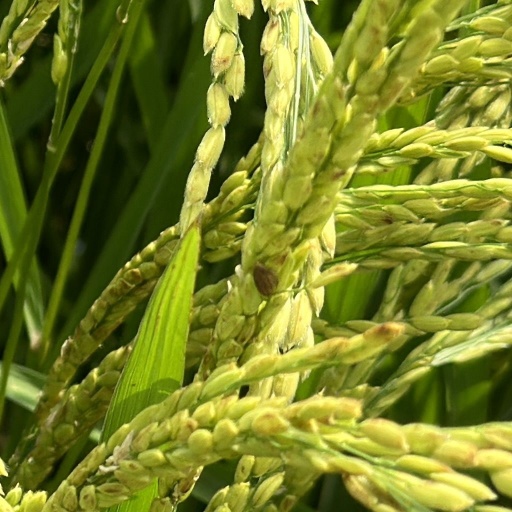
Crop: rice